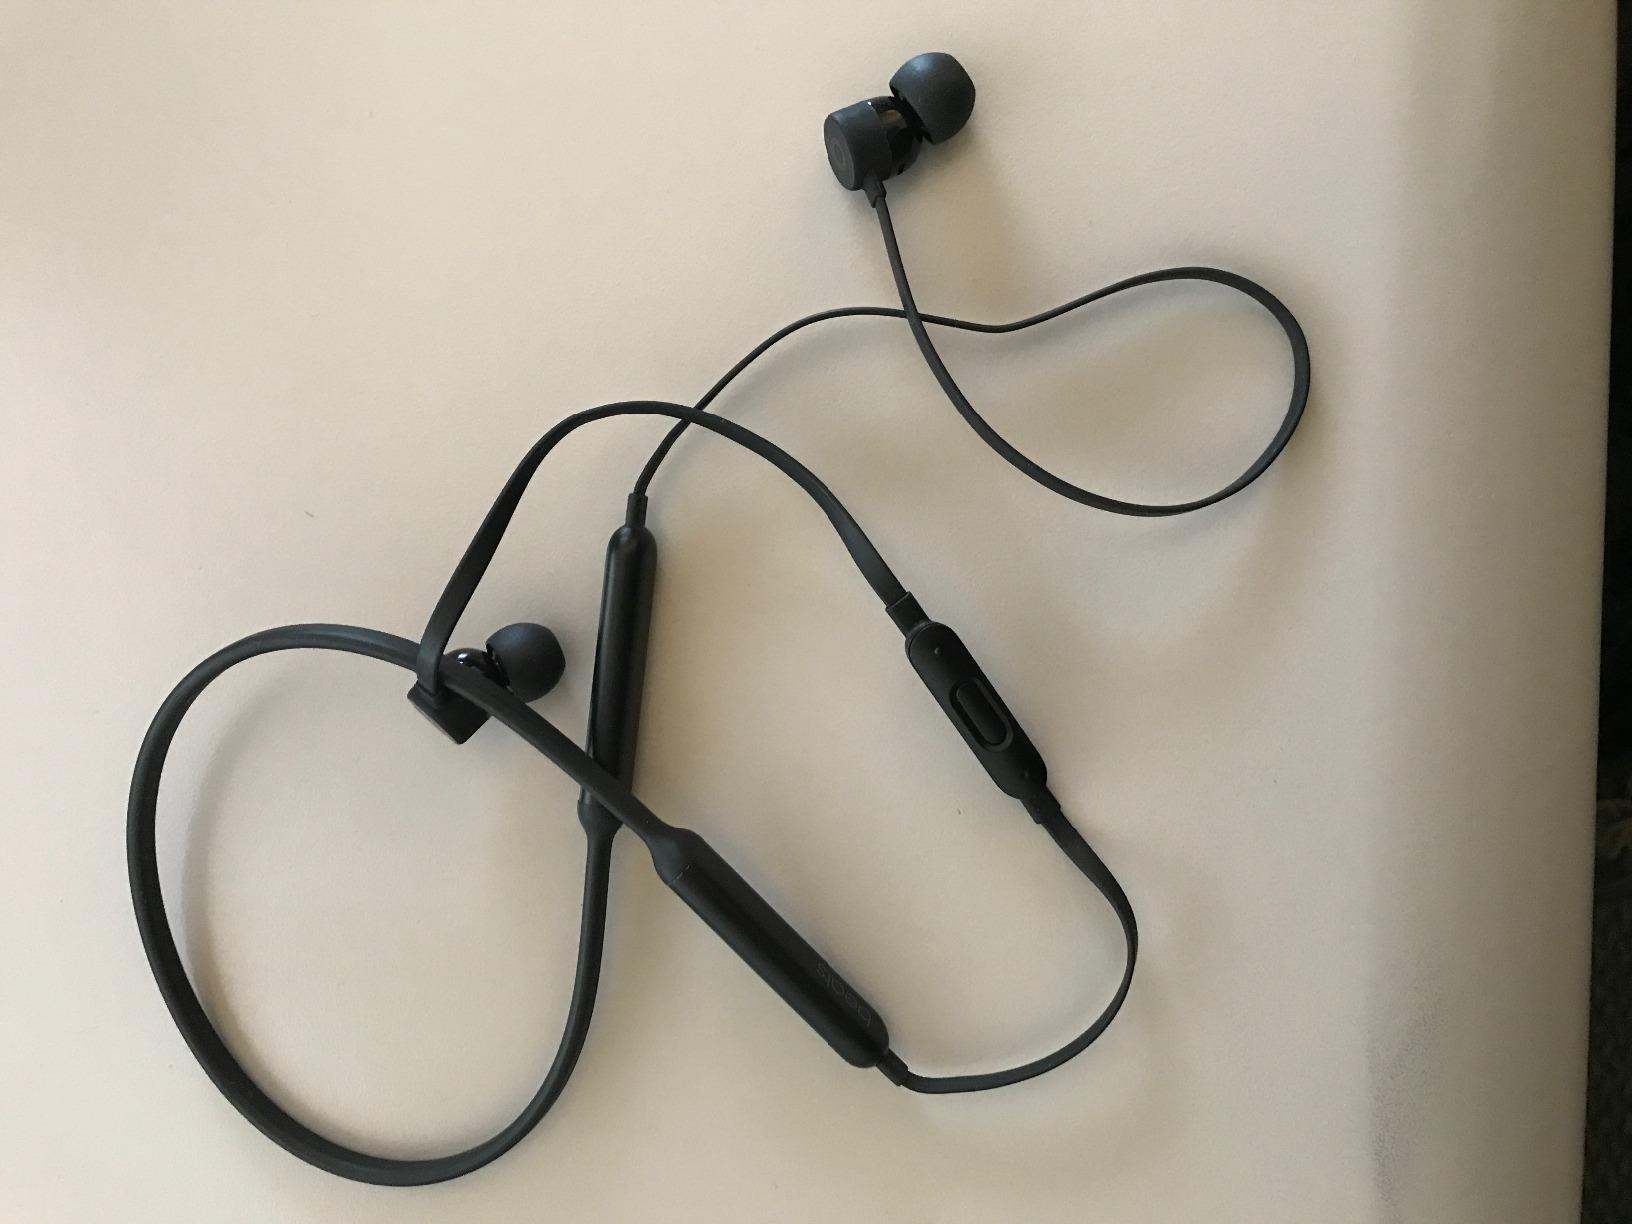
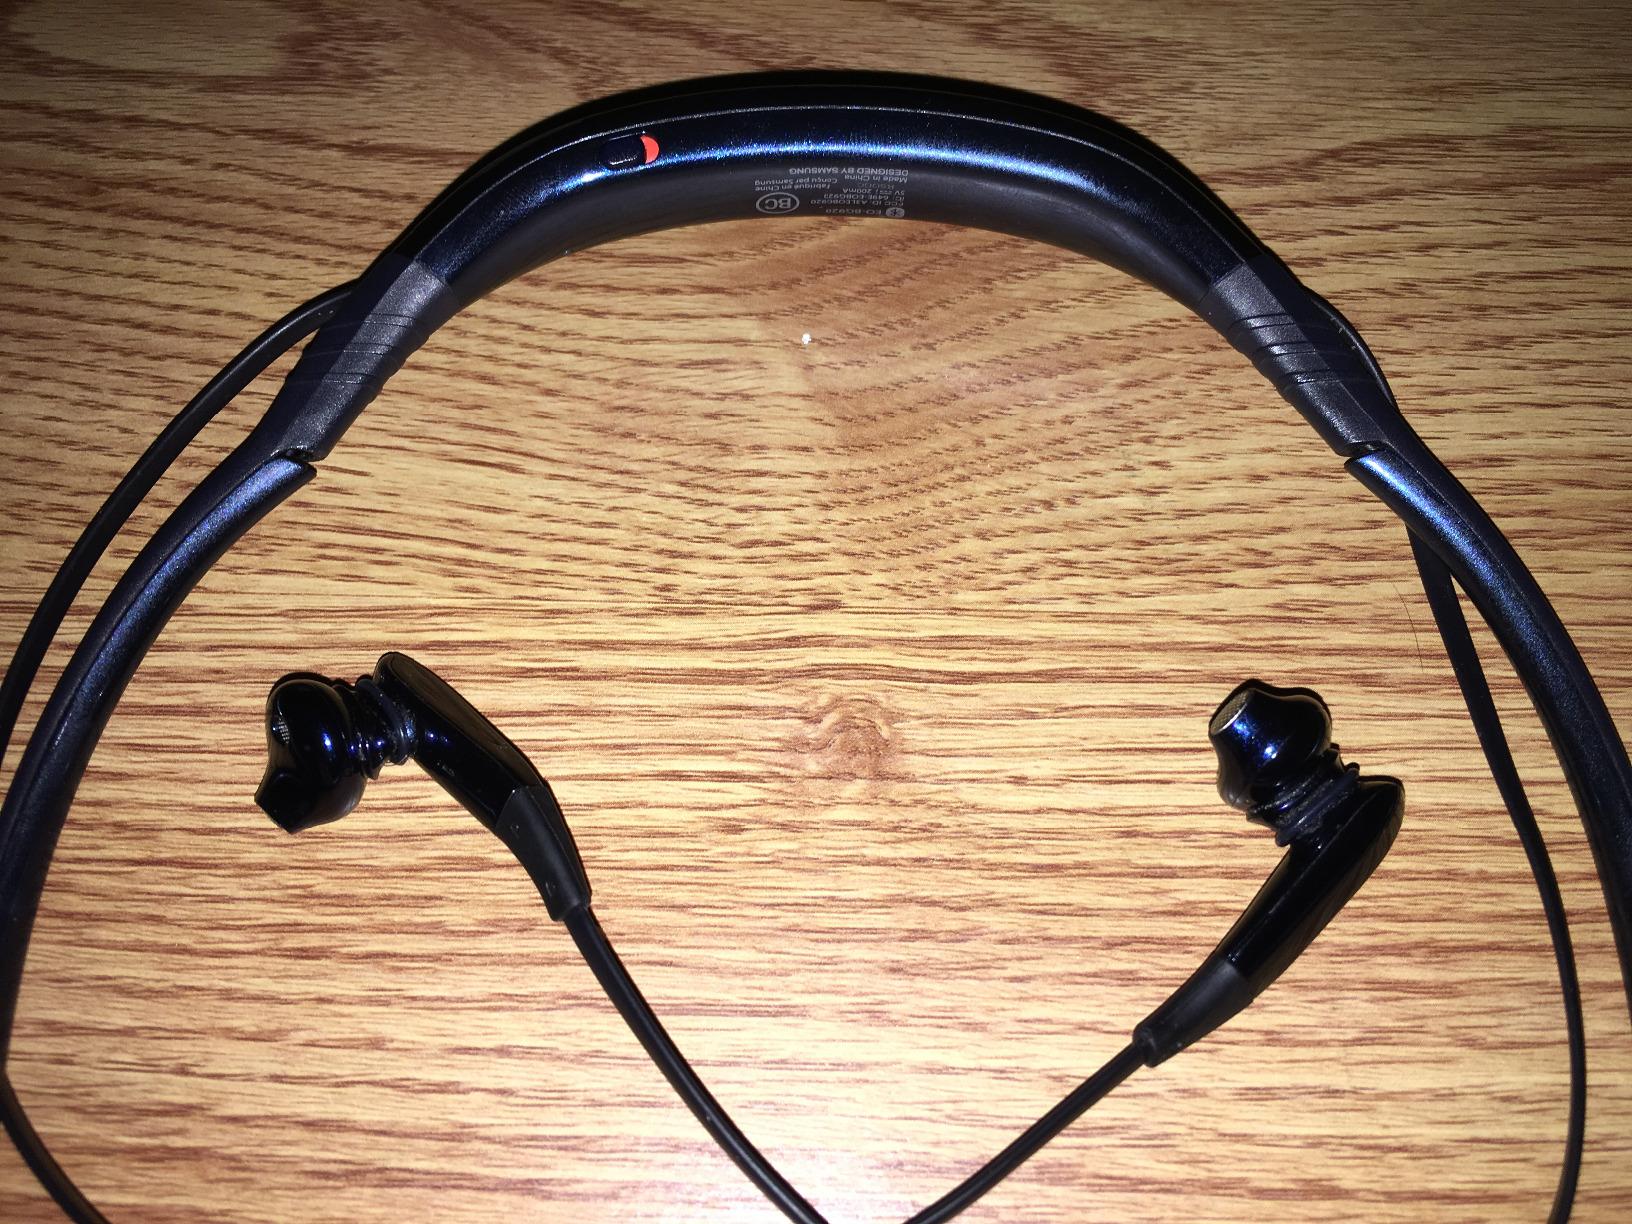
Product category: headphones
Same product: no